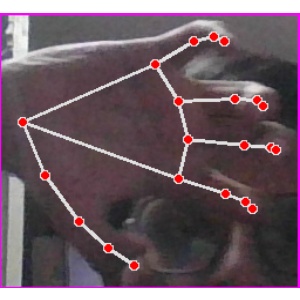
अक्षर: त